Nón lá

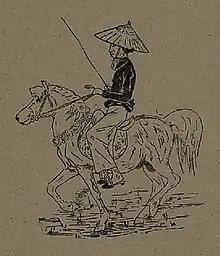
Painting of a man wearing a nón ngựa (a kind of hat for noble men) riding a horse in Nam Phong Tạp chí No. 2

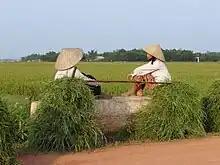
Two farmers resting after a morning of work

Nón lá are typically woven with different types of leaves such as palm leaves, straw, bamboo, mortar leaves, hồ leaves, pandan leaves, and du quy diệp leaves.